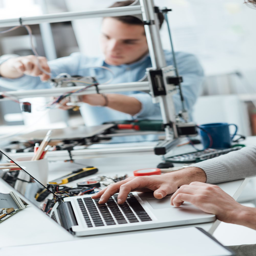
designing your product in digital format from an idea , picture or concept .